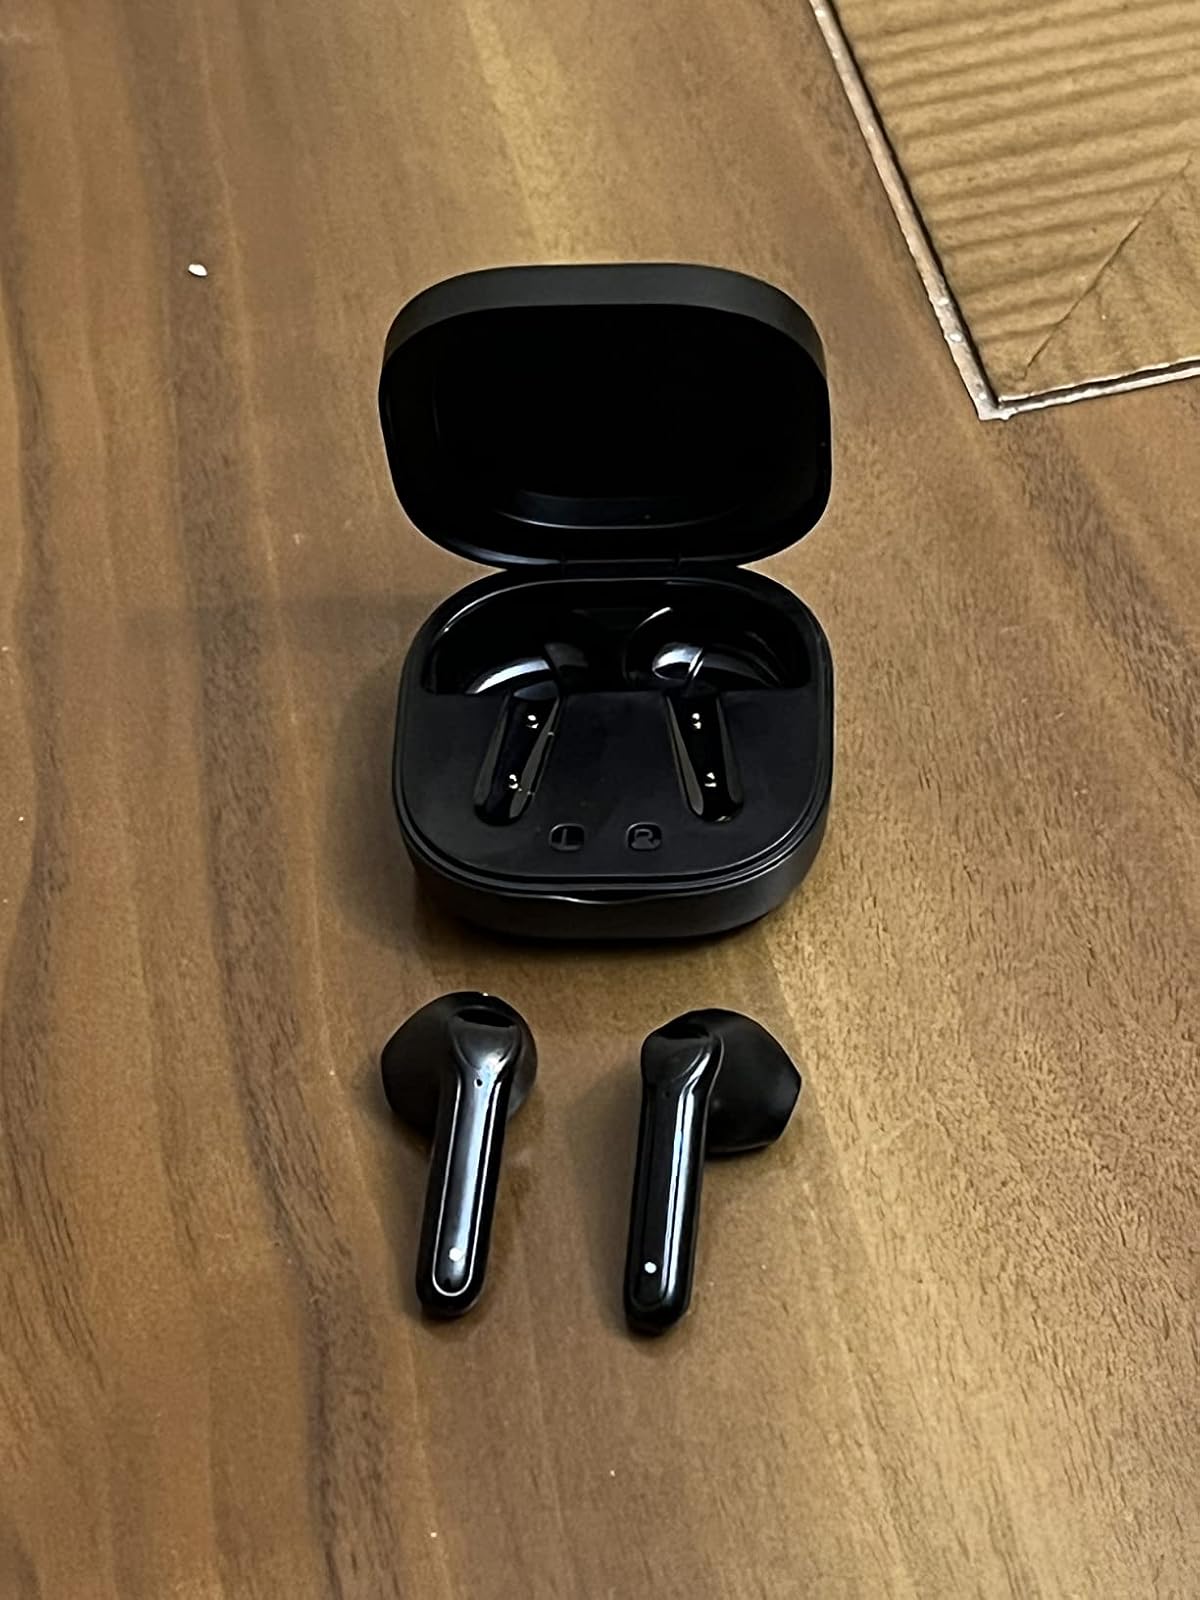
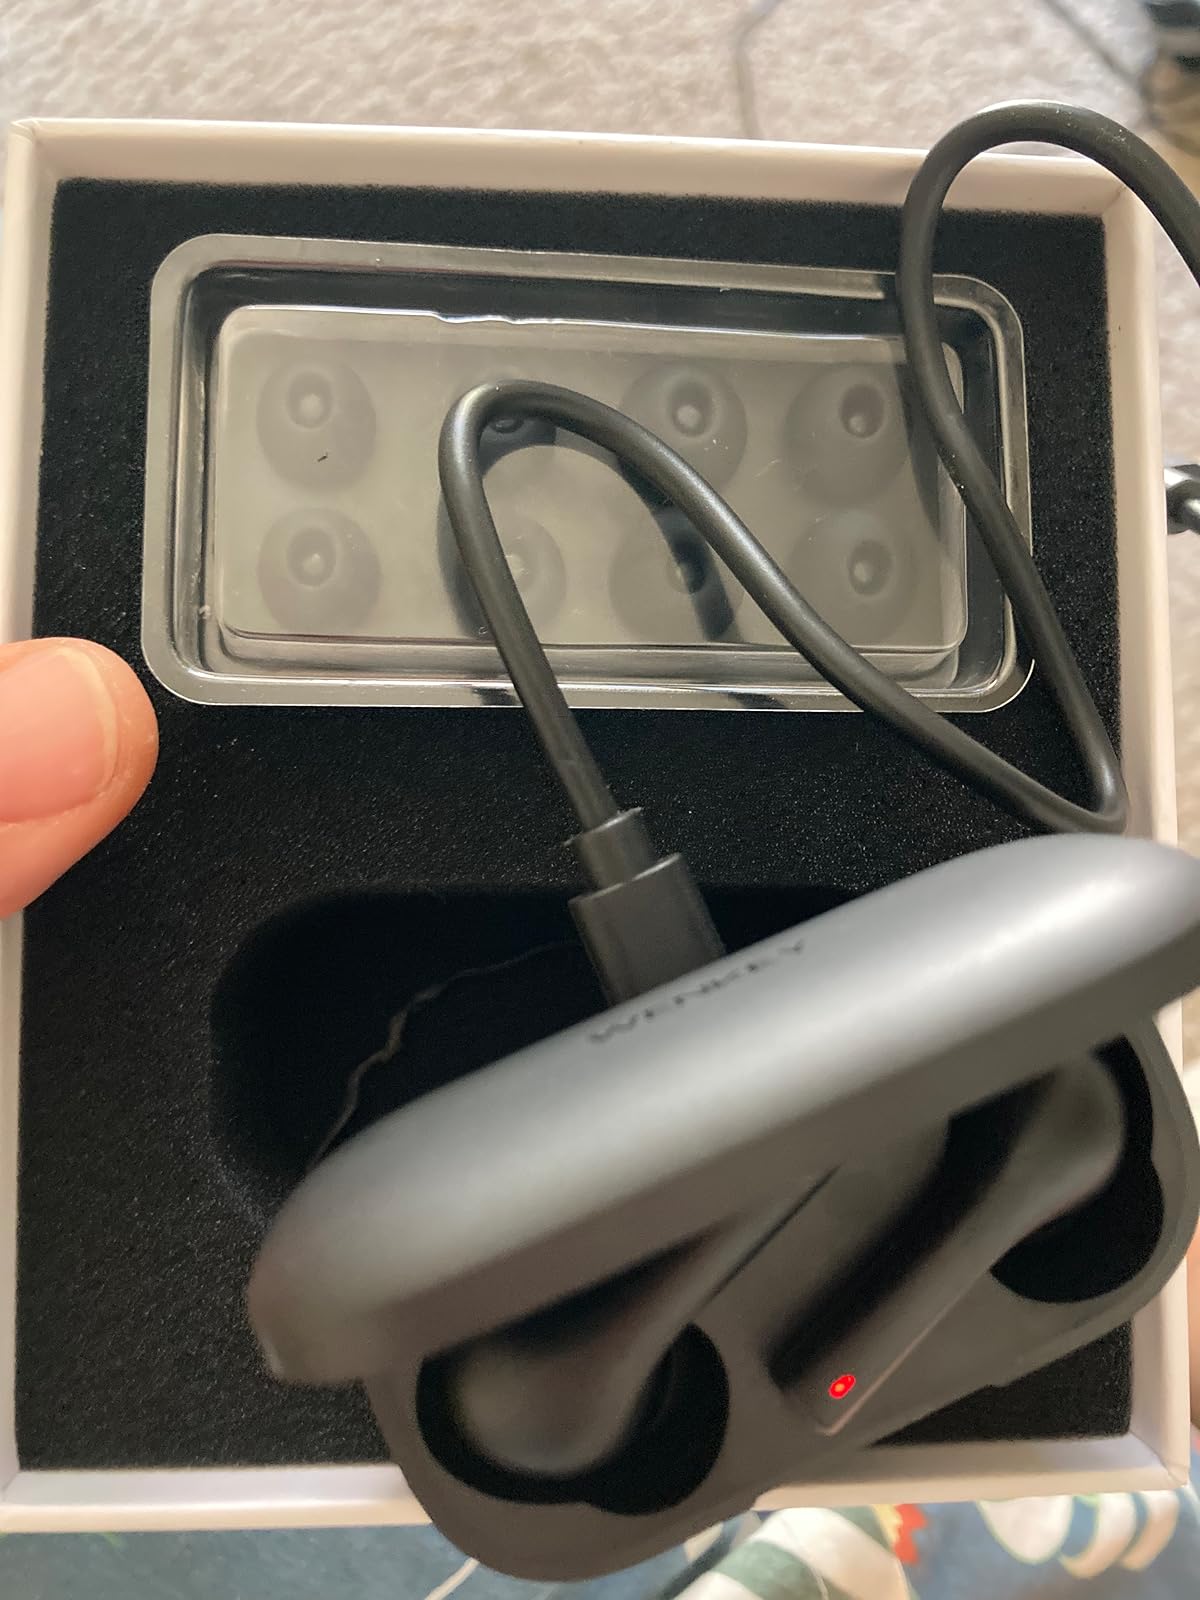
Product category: earbuds
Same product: no